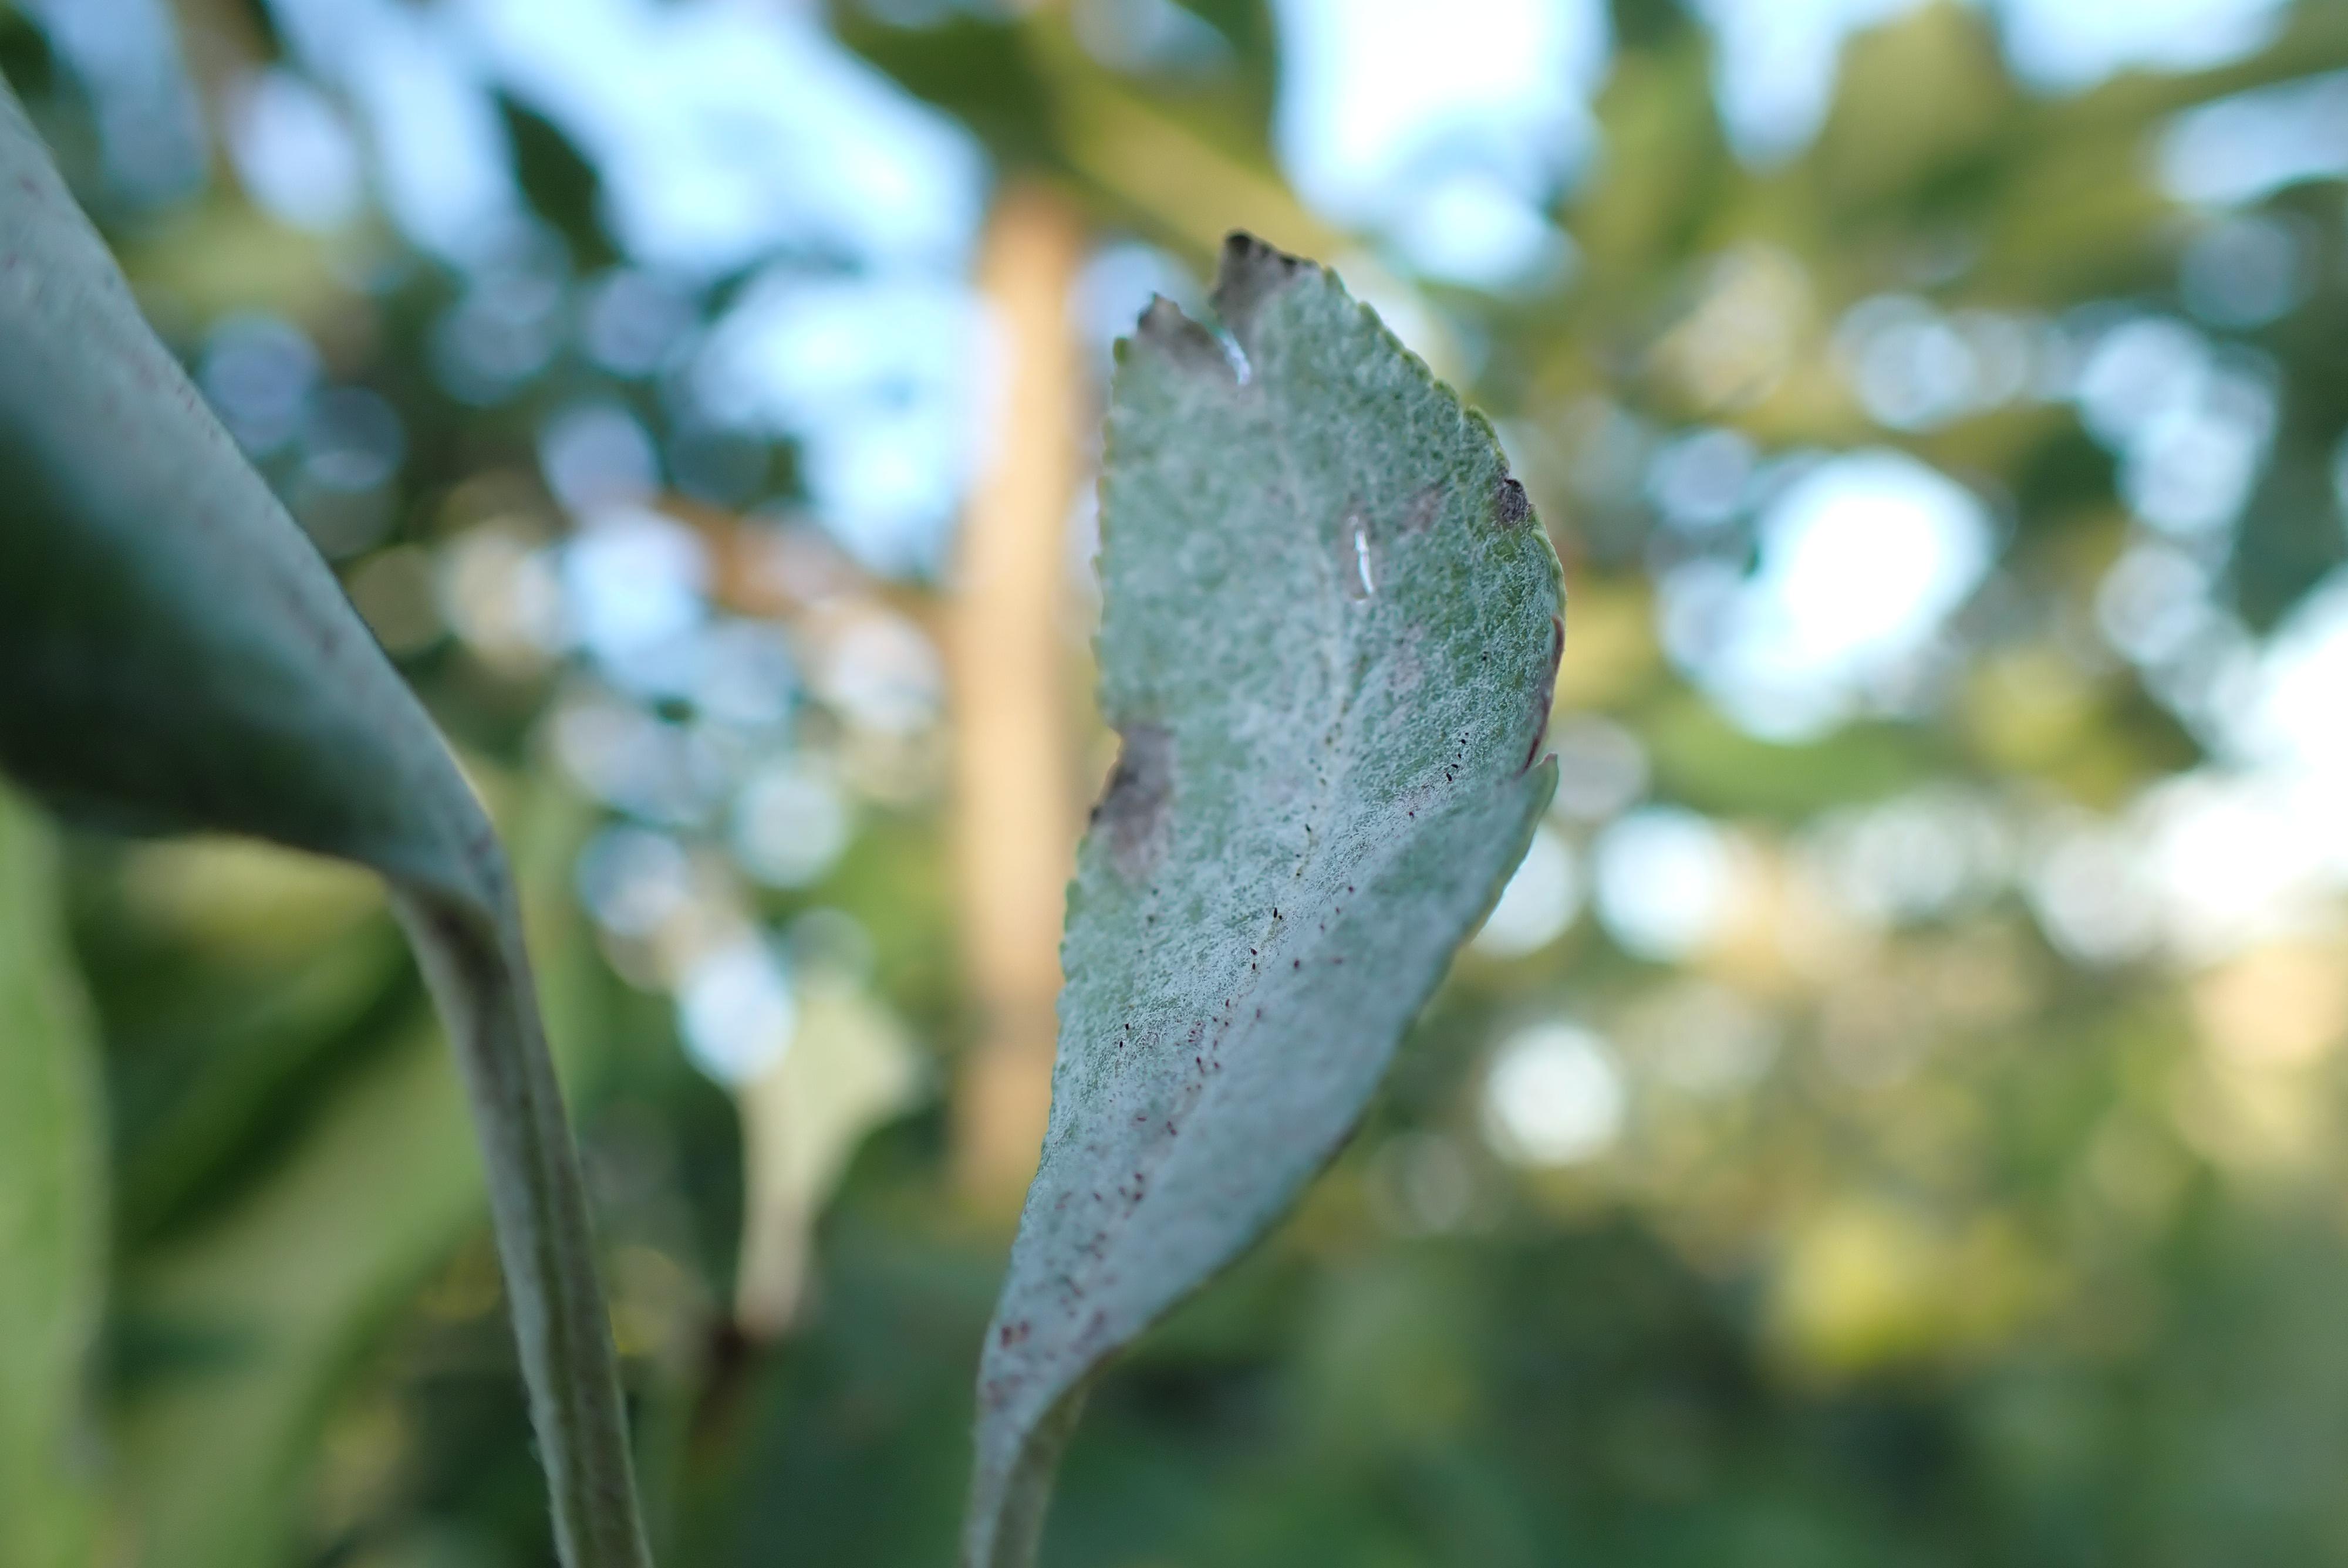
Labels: powdery_mildew